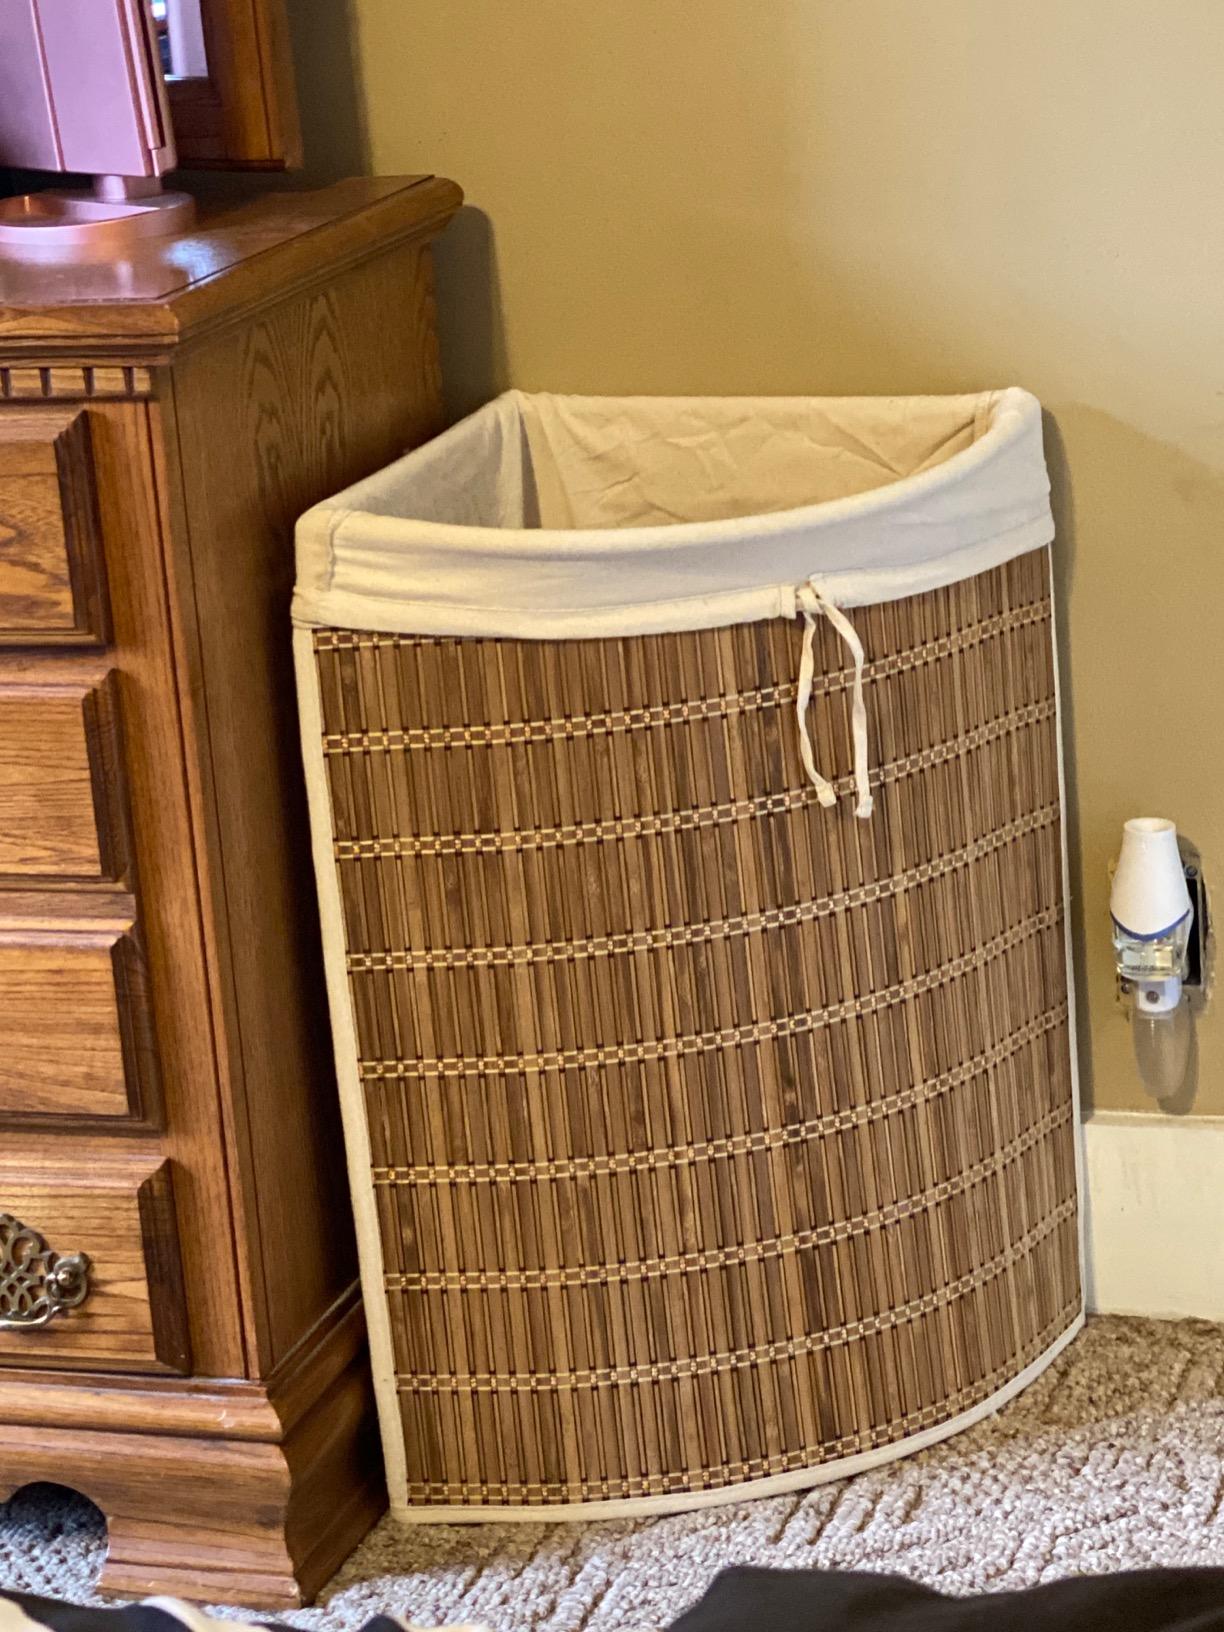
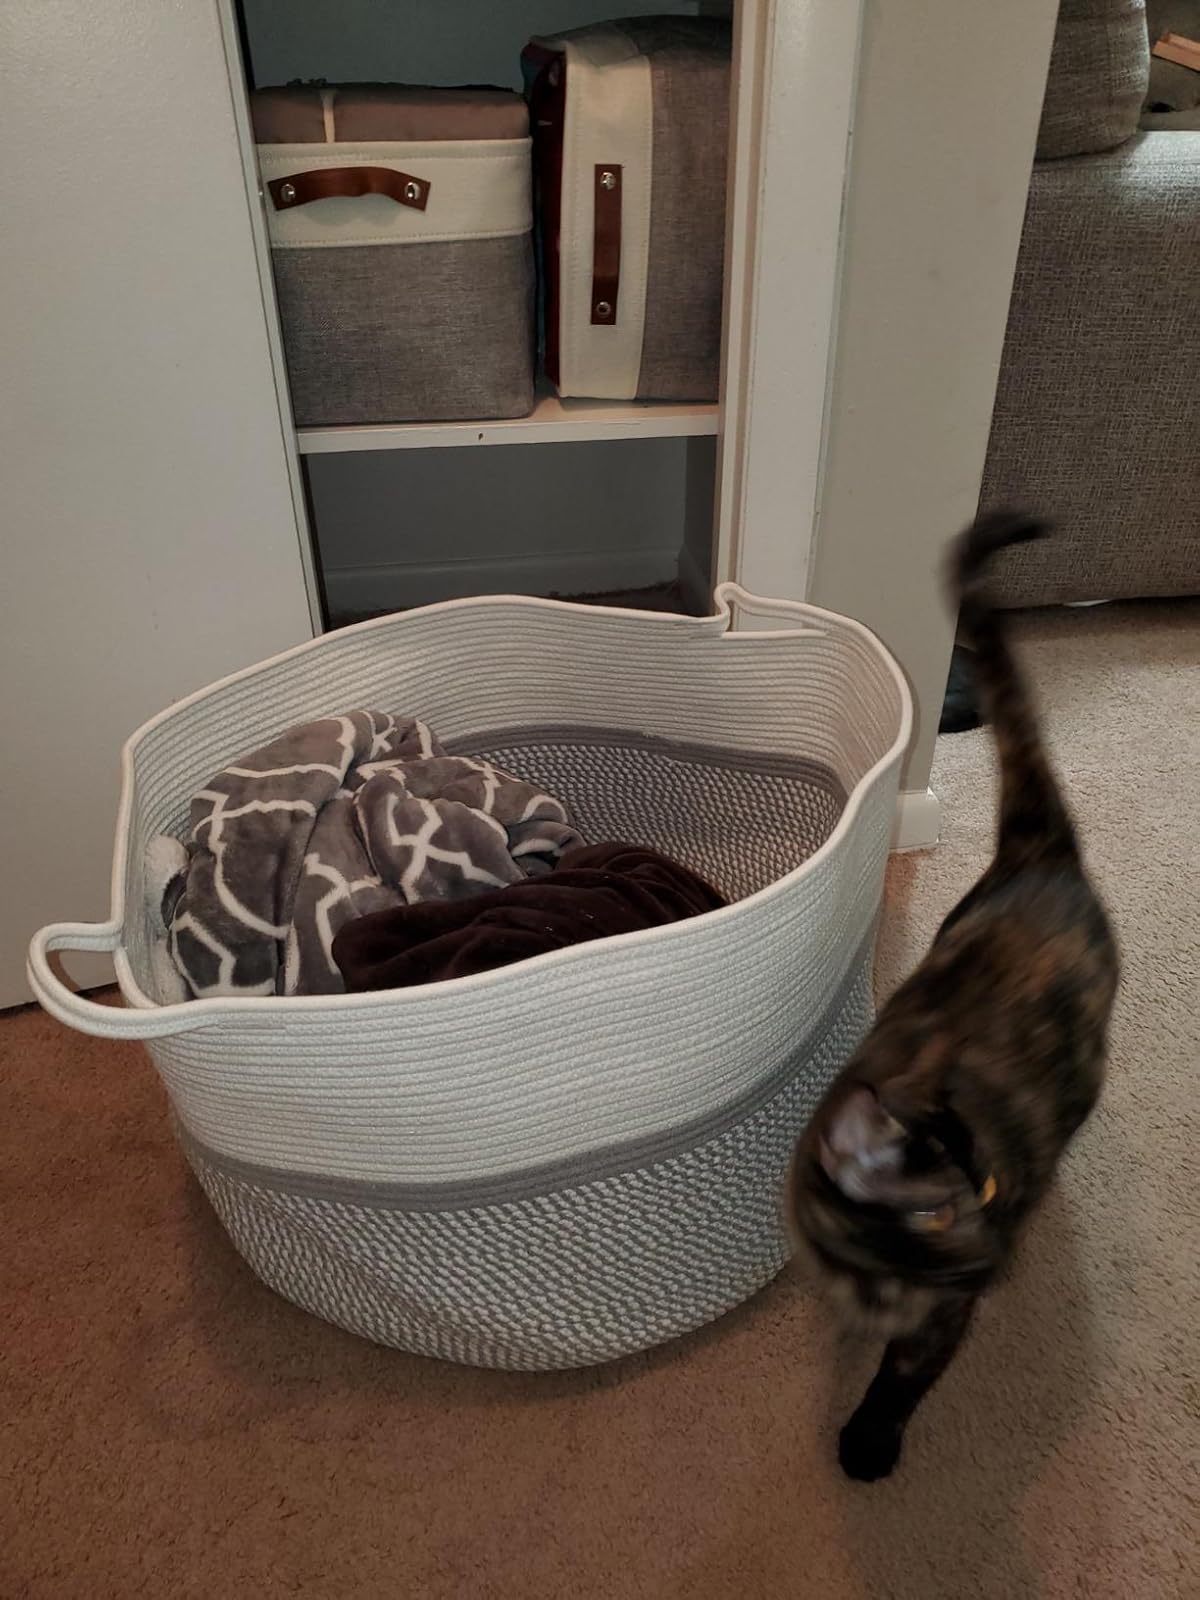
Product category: items_hamper
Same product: no